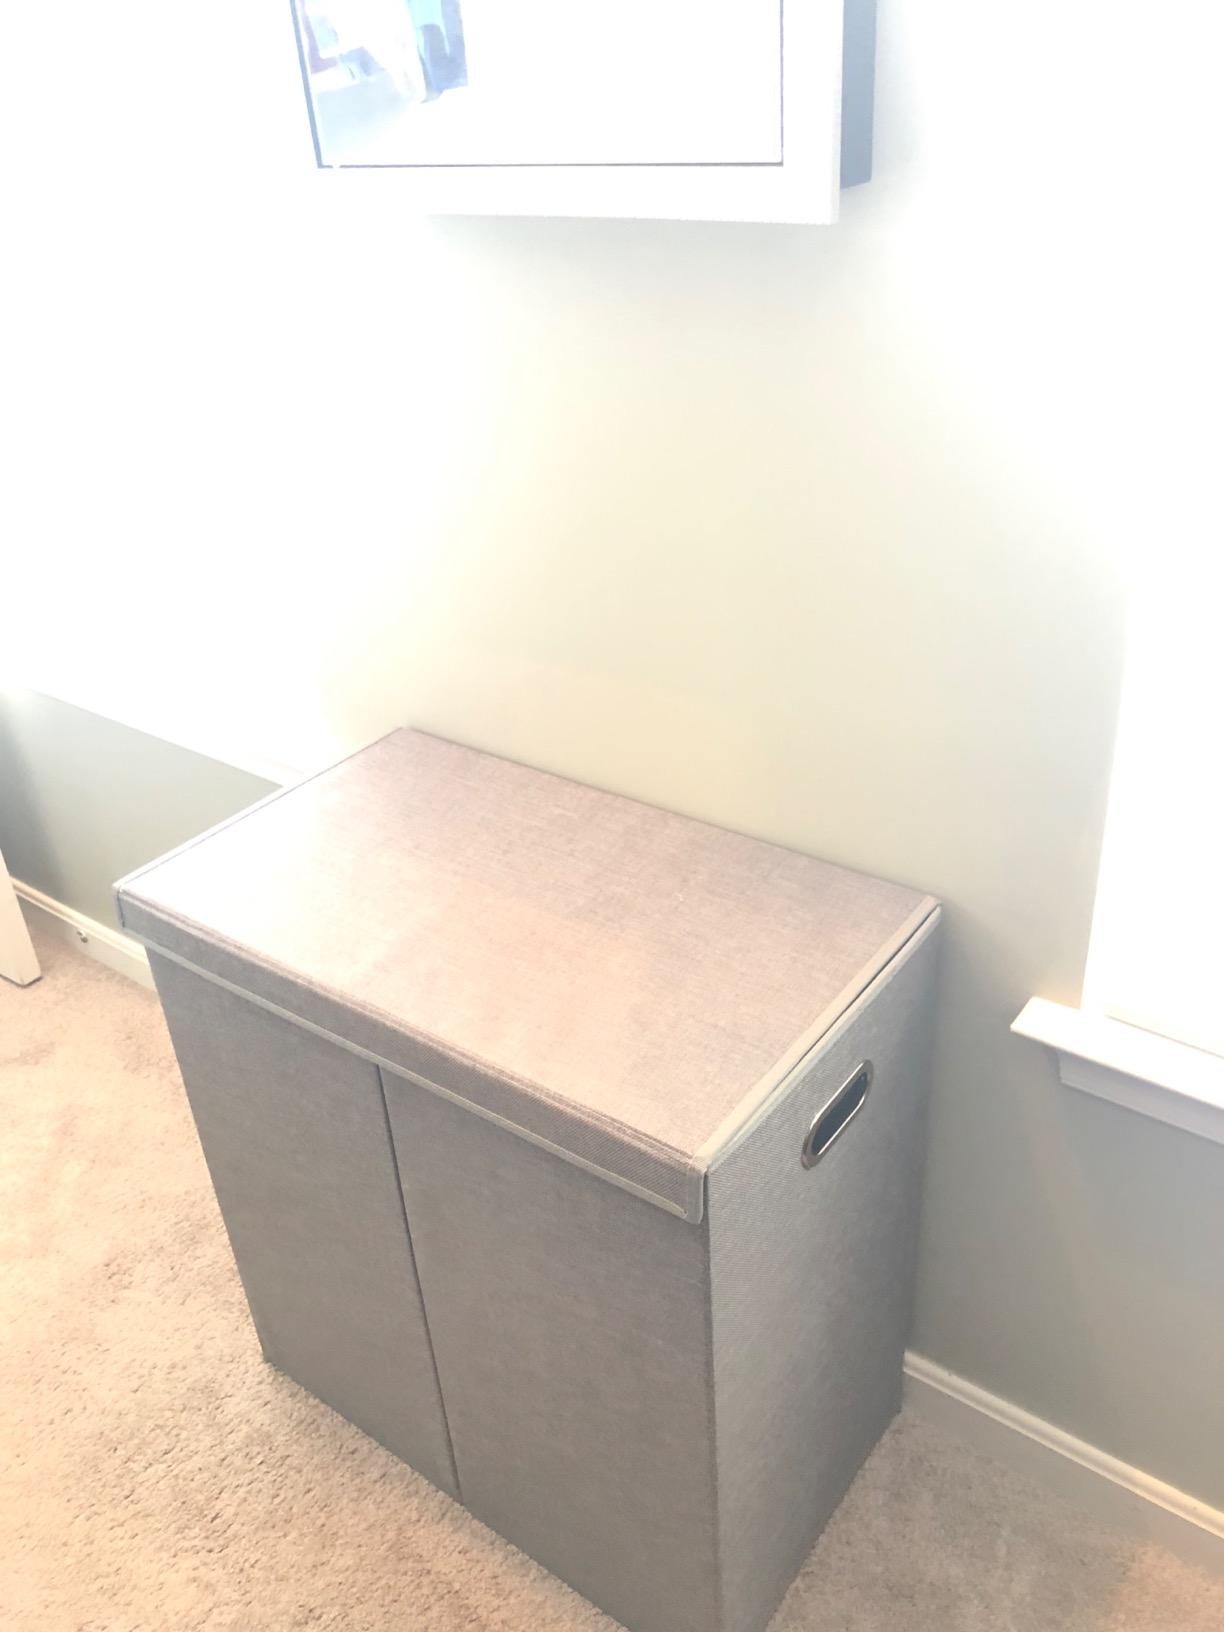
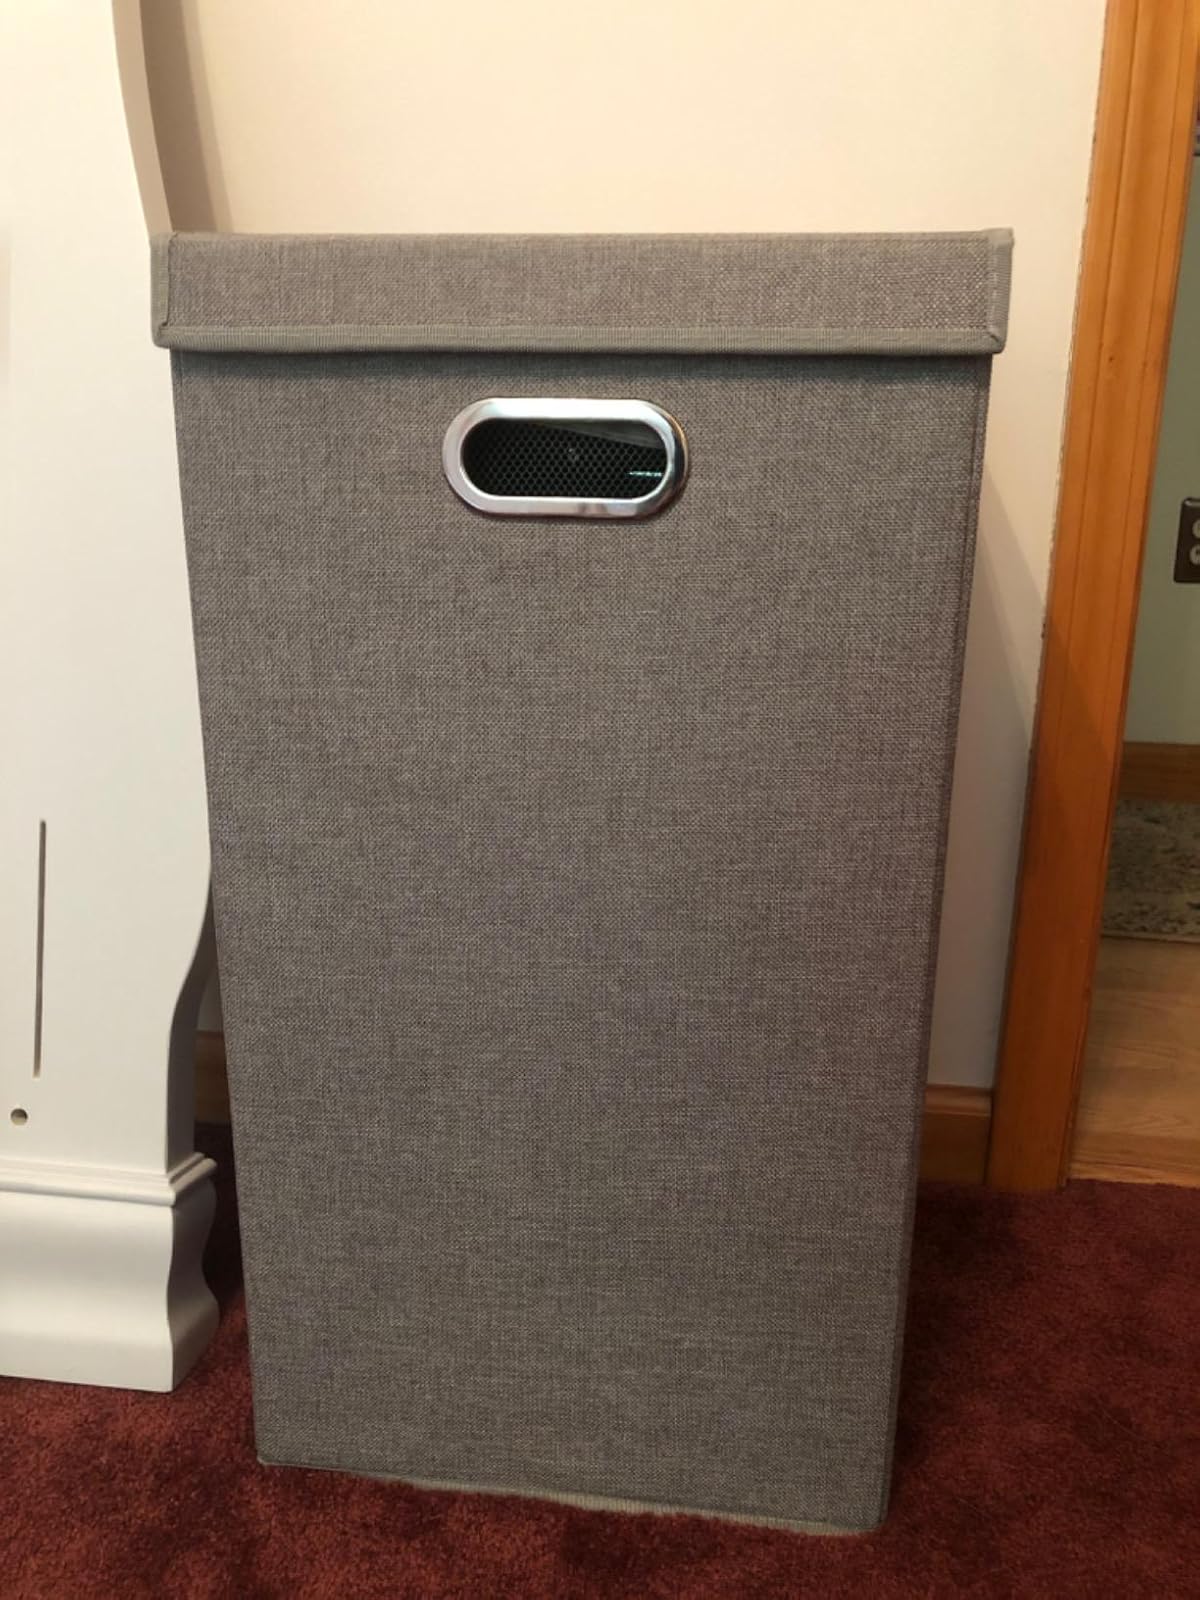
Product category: items_hamper
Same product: no